Clarence Darrow Octagon House

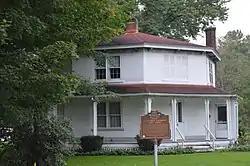
Roadside view of the house

The Clarence Darrow Octagon House is a historic octagon house in the community of Kinsman, Ohio, United States. Home to lawyer Clarence Darrow in his childhood, it has been named a historic site.